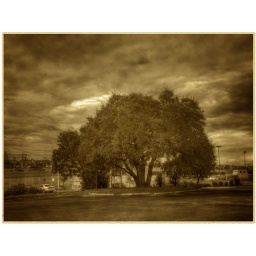
HDR photo of a tree in the church parking lot, then treated with aged photo action.  I like it.